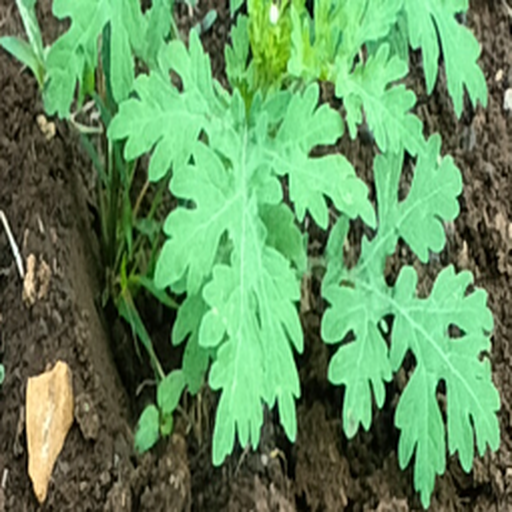
Weed species: Gajar_gavat_(Parthenium hysterophorus)